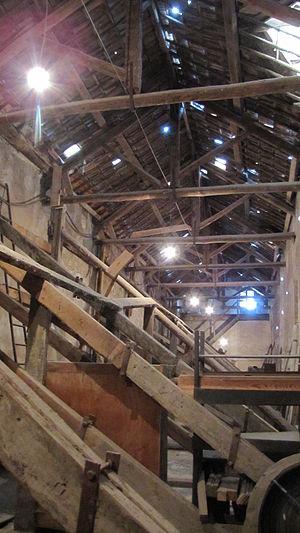
S.A. Mirat, aussi connu comme Grupo Mirat, ou juste comme Mirat, est une entreprise espagnole fondée en 1812 à Salamanque, dédiée principalement à la production de fumier et d'engrais. Aujourd'hui, elle est l'une des 100 plus grandes entreprises en Castille-et-León et la plus grande dans le secteur agricole dans la province de Salamanque. Son activité commerciale est axée sur l'Espagne et le Portugal.
L'étaiement ou étayage désigne l'action de poser des pièces d'étai ou d'installer des éléments de soutien sur un ouvrage quelconque pour supporter des charges et éviter un affaissement. L'étaiement désigne également le résultat de l'installation soit l'assemblage des pièces d'étai servant à supporter des charges. L'étai est une pièce de charpente en bois et/ou en métal s’apparentant à un poteau destinée à soutenir des charges.